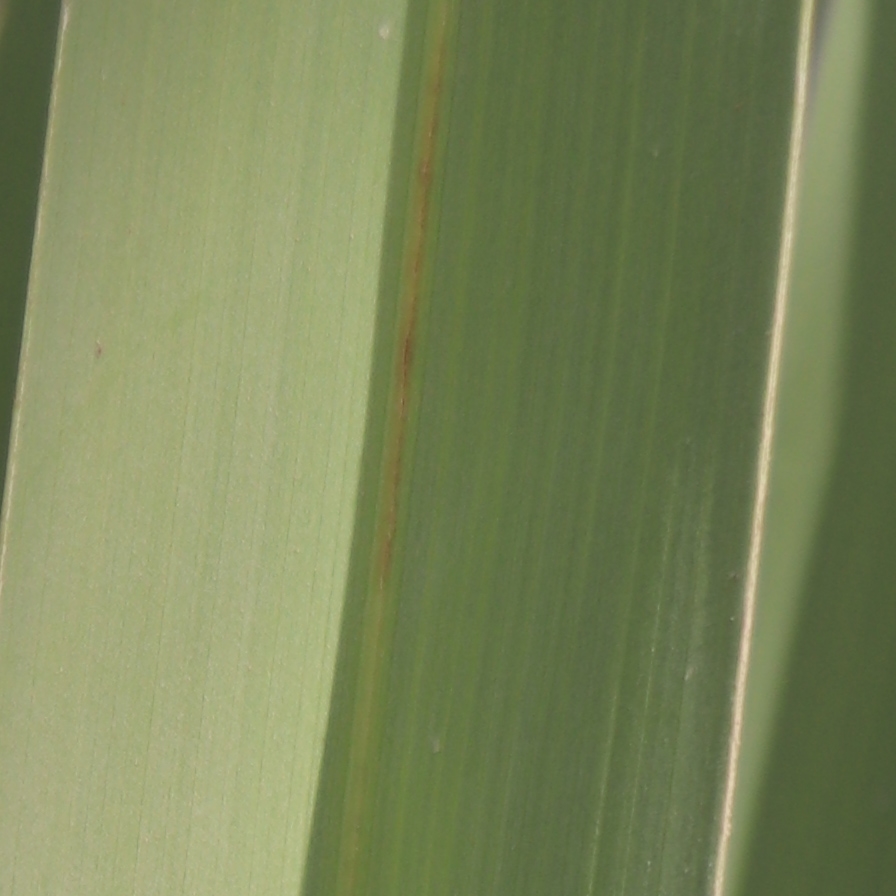
Label: Healthy